1887 French presidential election

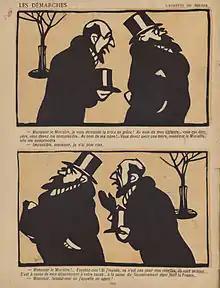

The election was triggered by the resignation of President Grevy, which resulted from the decorations scandal of 1887. This scandal forced Prime Minister Maurice Rouvier into resignation, with no other figure agreeing to be appointed by Grevy as the next prime minister. This caused a government crisis which forced Grevy to resign. The French National Assembly met for a joint sitting on December 3 to elect a new president.